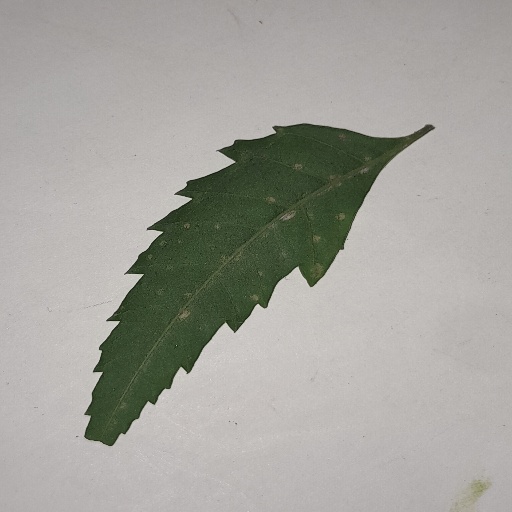
Species: Neem
Leaf condition: Powdery Mildew